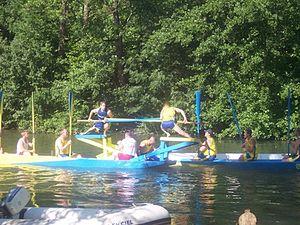
La joute nautique alsacienne est un sport pratiqué en Alsace depuis le Moyen Âge. Elle est l’une des cinq variantes de joute nautique reconnues par la Fédération française de joute et de sauvetage nautique.